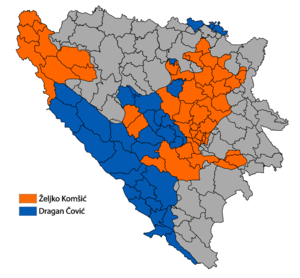
Les élections présidentielles bosniennes de 2018 ont lieu le 7 octobre 2018 afin d'élire les trois membres de la présidence collégiale de Bosnie-Herzégovine.